Friedrich von Keller (painter)

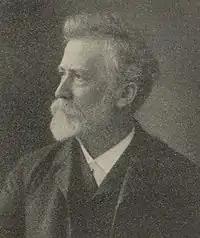
Friedrich von Keller (1908)

Friedrich von Keller (18 February 1840, Ludwigsburg - 26 August 1914, Abtsgmünd) was a German genre painter.